Baylor School

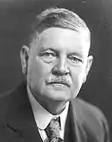
John Roy Baylor

Baylor School was founded in 1893 by John Roy Baylor, a graduate of the University of Virginia. He had been hired by leading men of Chattanooga to establish a college-preparatory school for the "young men of the city", and on September 12, Baylor's University School of Chattanooga opened its doors for its first class, a group of 31 boys between ages of 10 and 17, each charged a tuition of $100.